Capture of Contalmaison

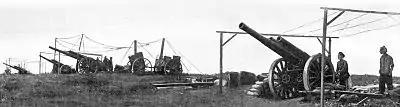

General Douglas Haig, commander of the British Expeditionary Force (BEF), had visited the Lieutenant-General Henry Rawlinson at the Fourth Army headquarters at on 2 July and said that ammunition, particularly its low quality, rather than a lack of replacements, limited British freedom of action. Haig wanted to exploit the success on the right flank by advancing from Mametz Wood and Contalmaison towards the German second position on the Longueval–Bazentin le Petit ridge. The XV Corps headquarters ordered an attack by the 17th (Northern) Division and the 21st Division after a thirty-minute bombardment, to capture Bottom Wood and Shelter Wood to cut out a German salient north of Mametz and Fricourt. At on 3 July, a battalion of the 51st Brigade, 17th (Northern) Division attacked and was engaged with machine-gun fire, taking until to reach Railway Alley, after reinforcement by another battalion and bombers from two more. A company of the 7th Border got into the west end of Bottom Wood and was isolated until the 21st Division captured Shelter Wood on the left and the German defence collapsed. The 7th Border pressed on and met parties from the 7th Division in the rest of Bottom Wood, the operation costing the 51st Brigade about